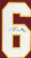
Number: 6